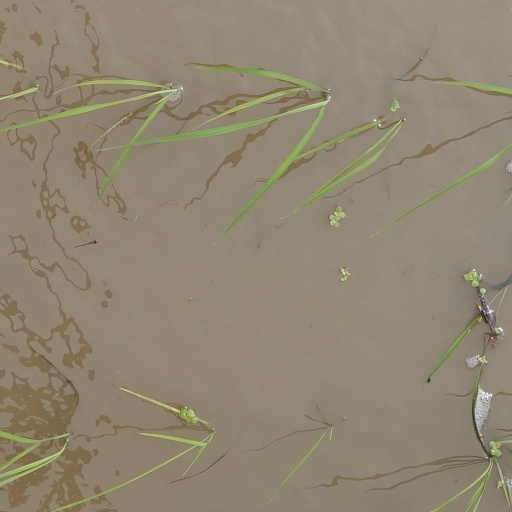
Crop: rice